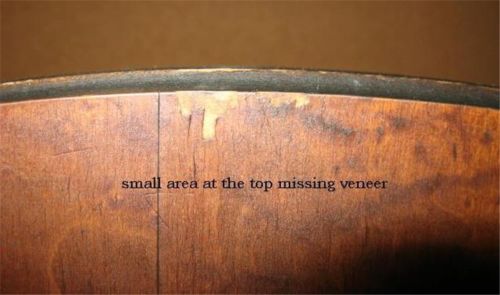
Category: cabinet